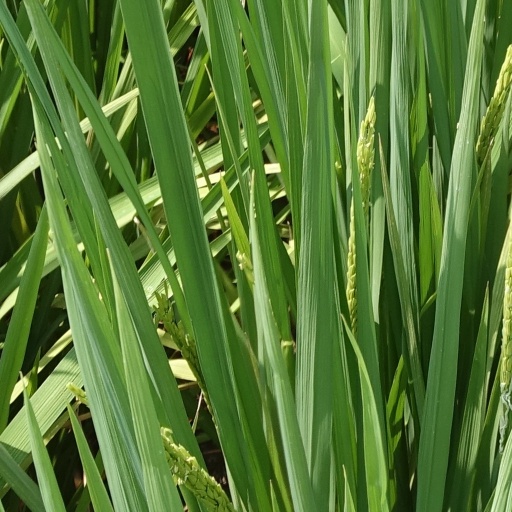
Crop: rice